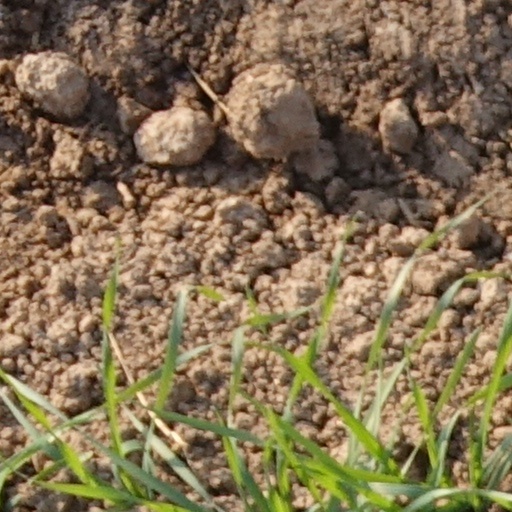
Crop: wheat